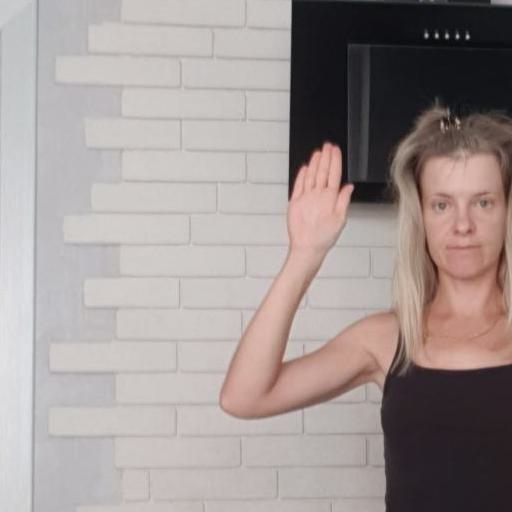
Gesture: stop